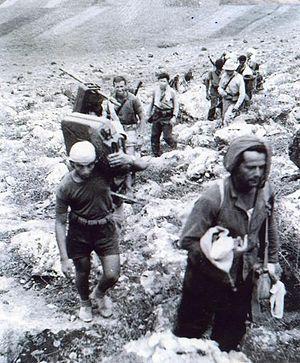
La troisième bataille d'al-Malikiyya est livrée les 5 et 6 juin 1948 le long de la frontière entre Israël et le Liban pendant la guerre israélo-arabe de 1948-1949.